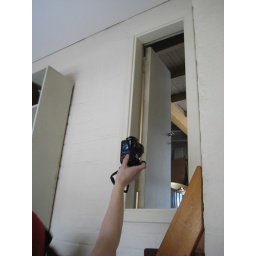
Aalto's house and office in Munkkiniemi